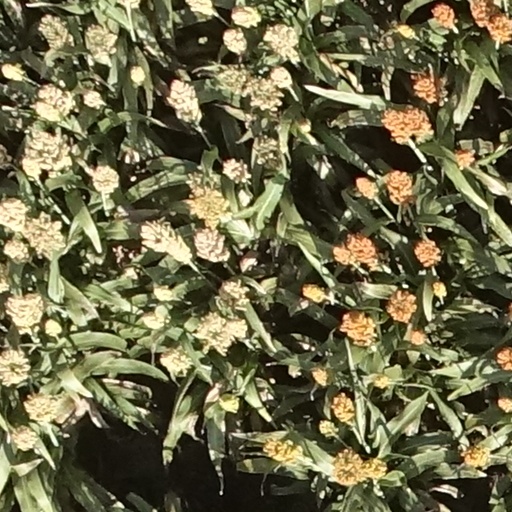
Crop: sorghum